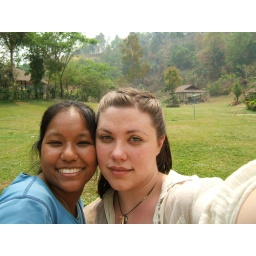
Marisa and I in the mountains of Chiang Mai At the elephant reserve